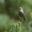
Label: bird